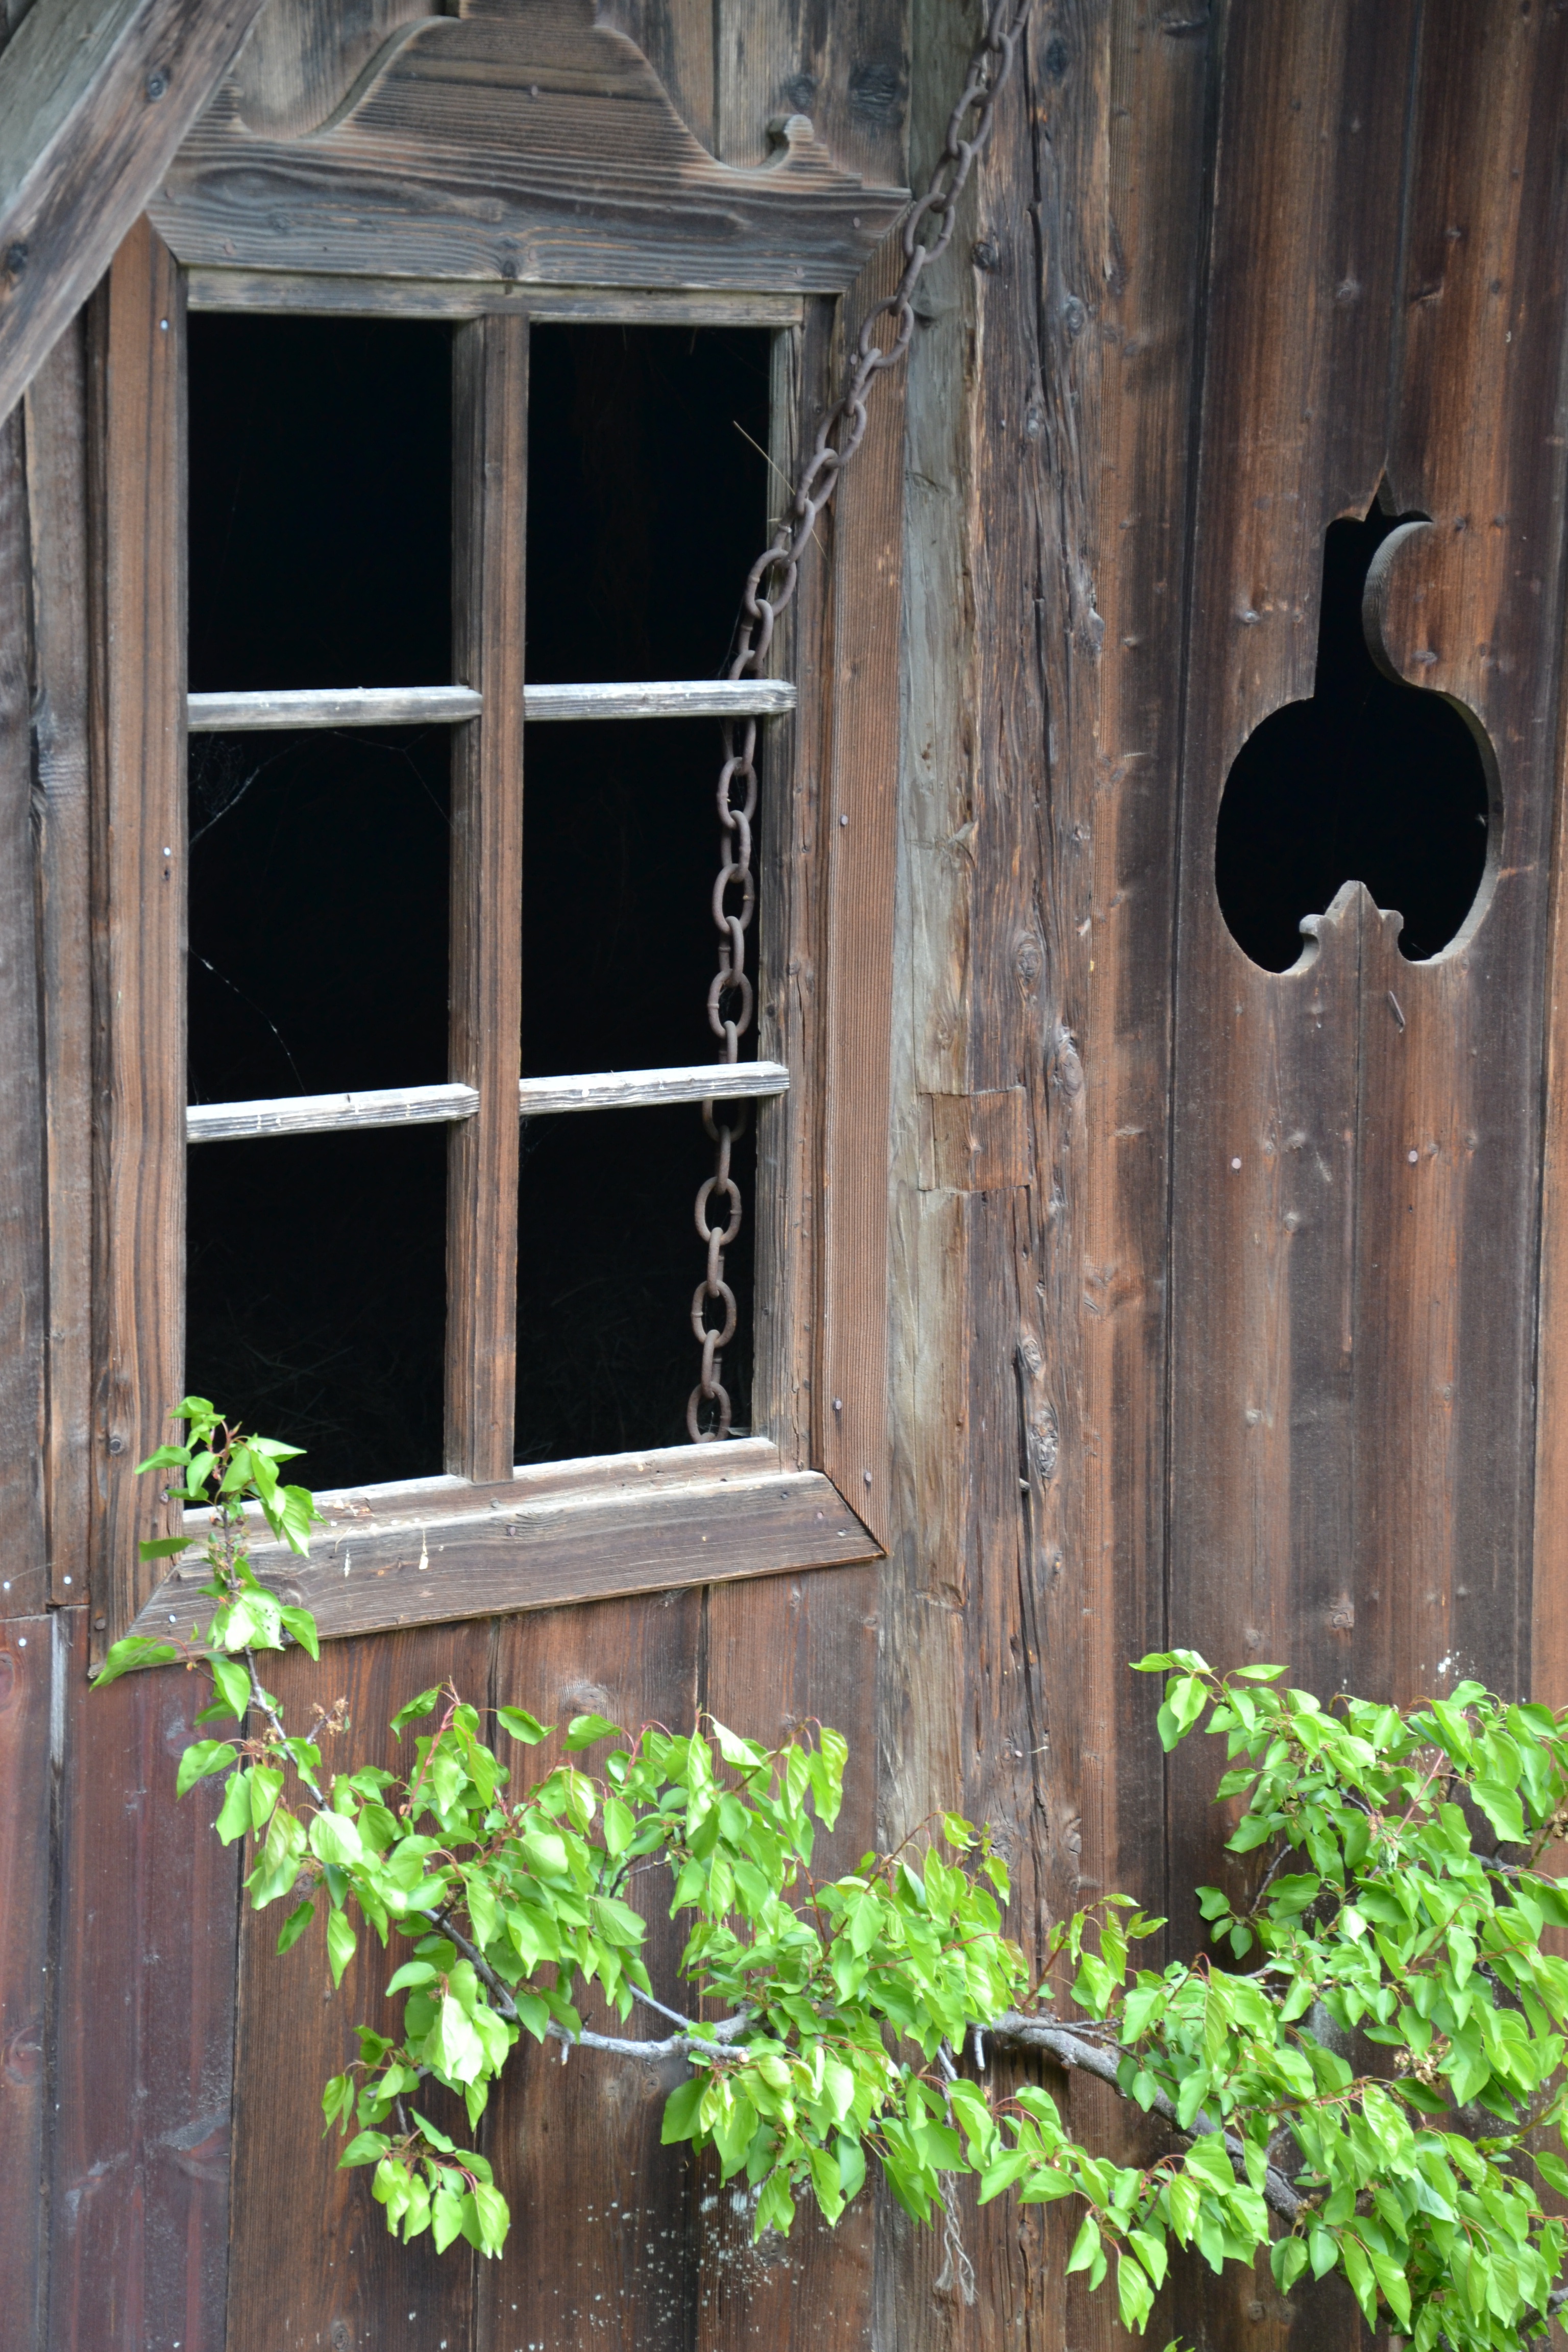
wood, antique, house, window, old, shed, hut, cottage, door, farmhouse, old window, wooden boards, timber fa ade, wooden windows, window flower, outdoor structure